Chernobyl Nuclear Power Plant

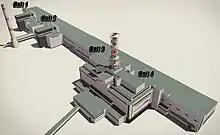
Computer-generated synthesis drawing of all 4 units prior to the accident viewed from NW

Electrical energy was generated by a pair of 2x500 MW hydrogen-cooled turbo generators per unit. These are located in the -long machine hall, adjacent to the reactor building. The turbines—the venerable five-cylinder K-500-65/3000 steam turbine were supplied by the Kharkiv turbine plant; the electrical generators are the TBB-500. The turbine and the generator rotors are mounted on the same shaft; the combined weight of the rotors is almost and their speed was 3,000 revolutions per minute.